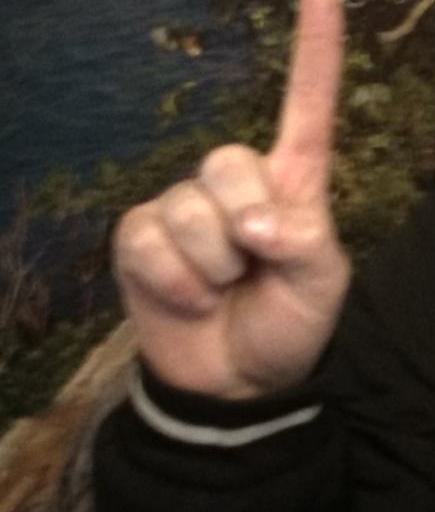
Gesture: one